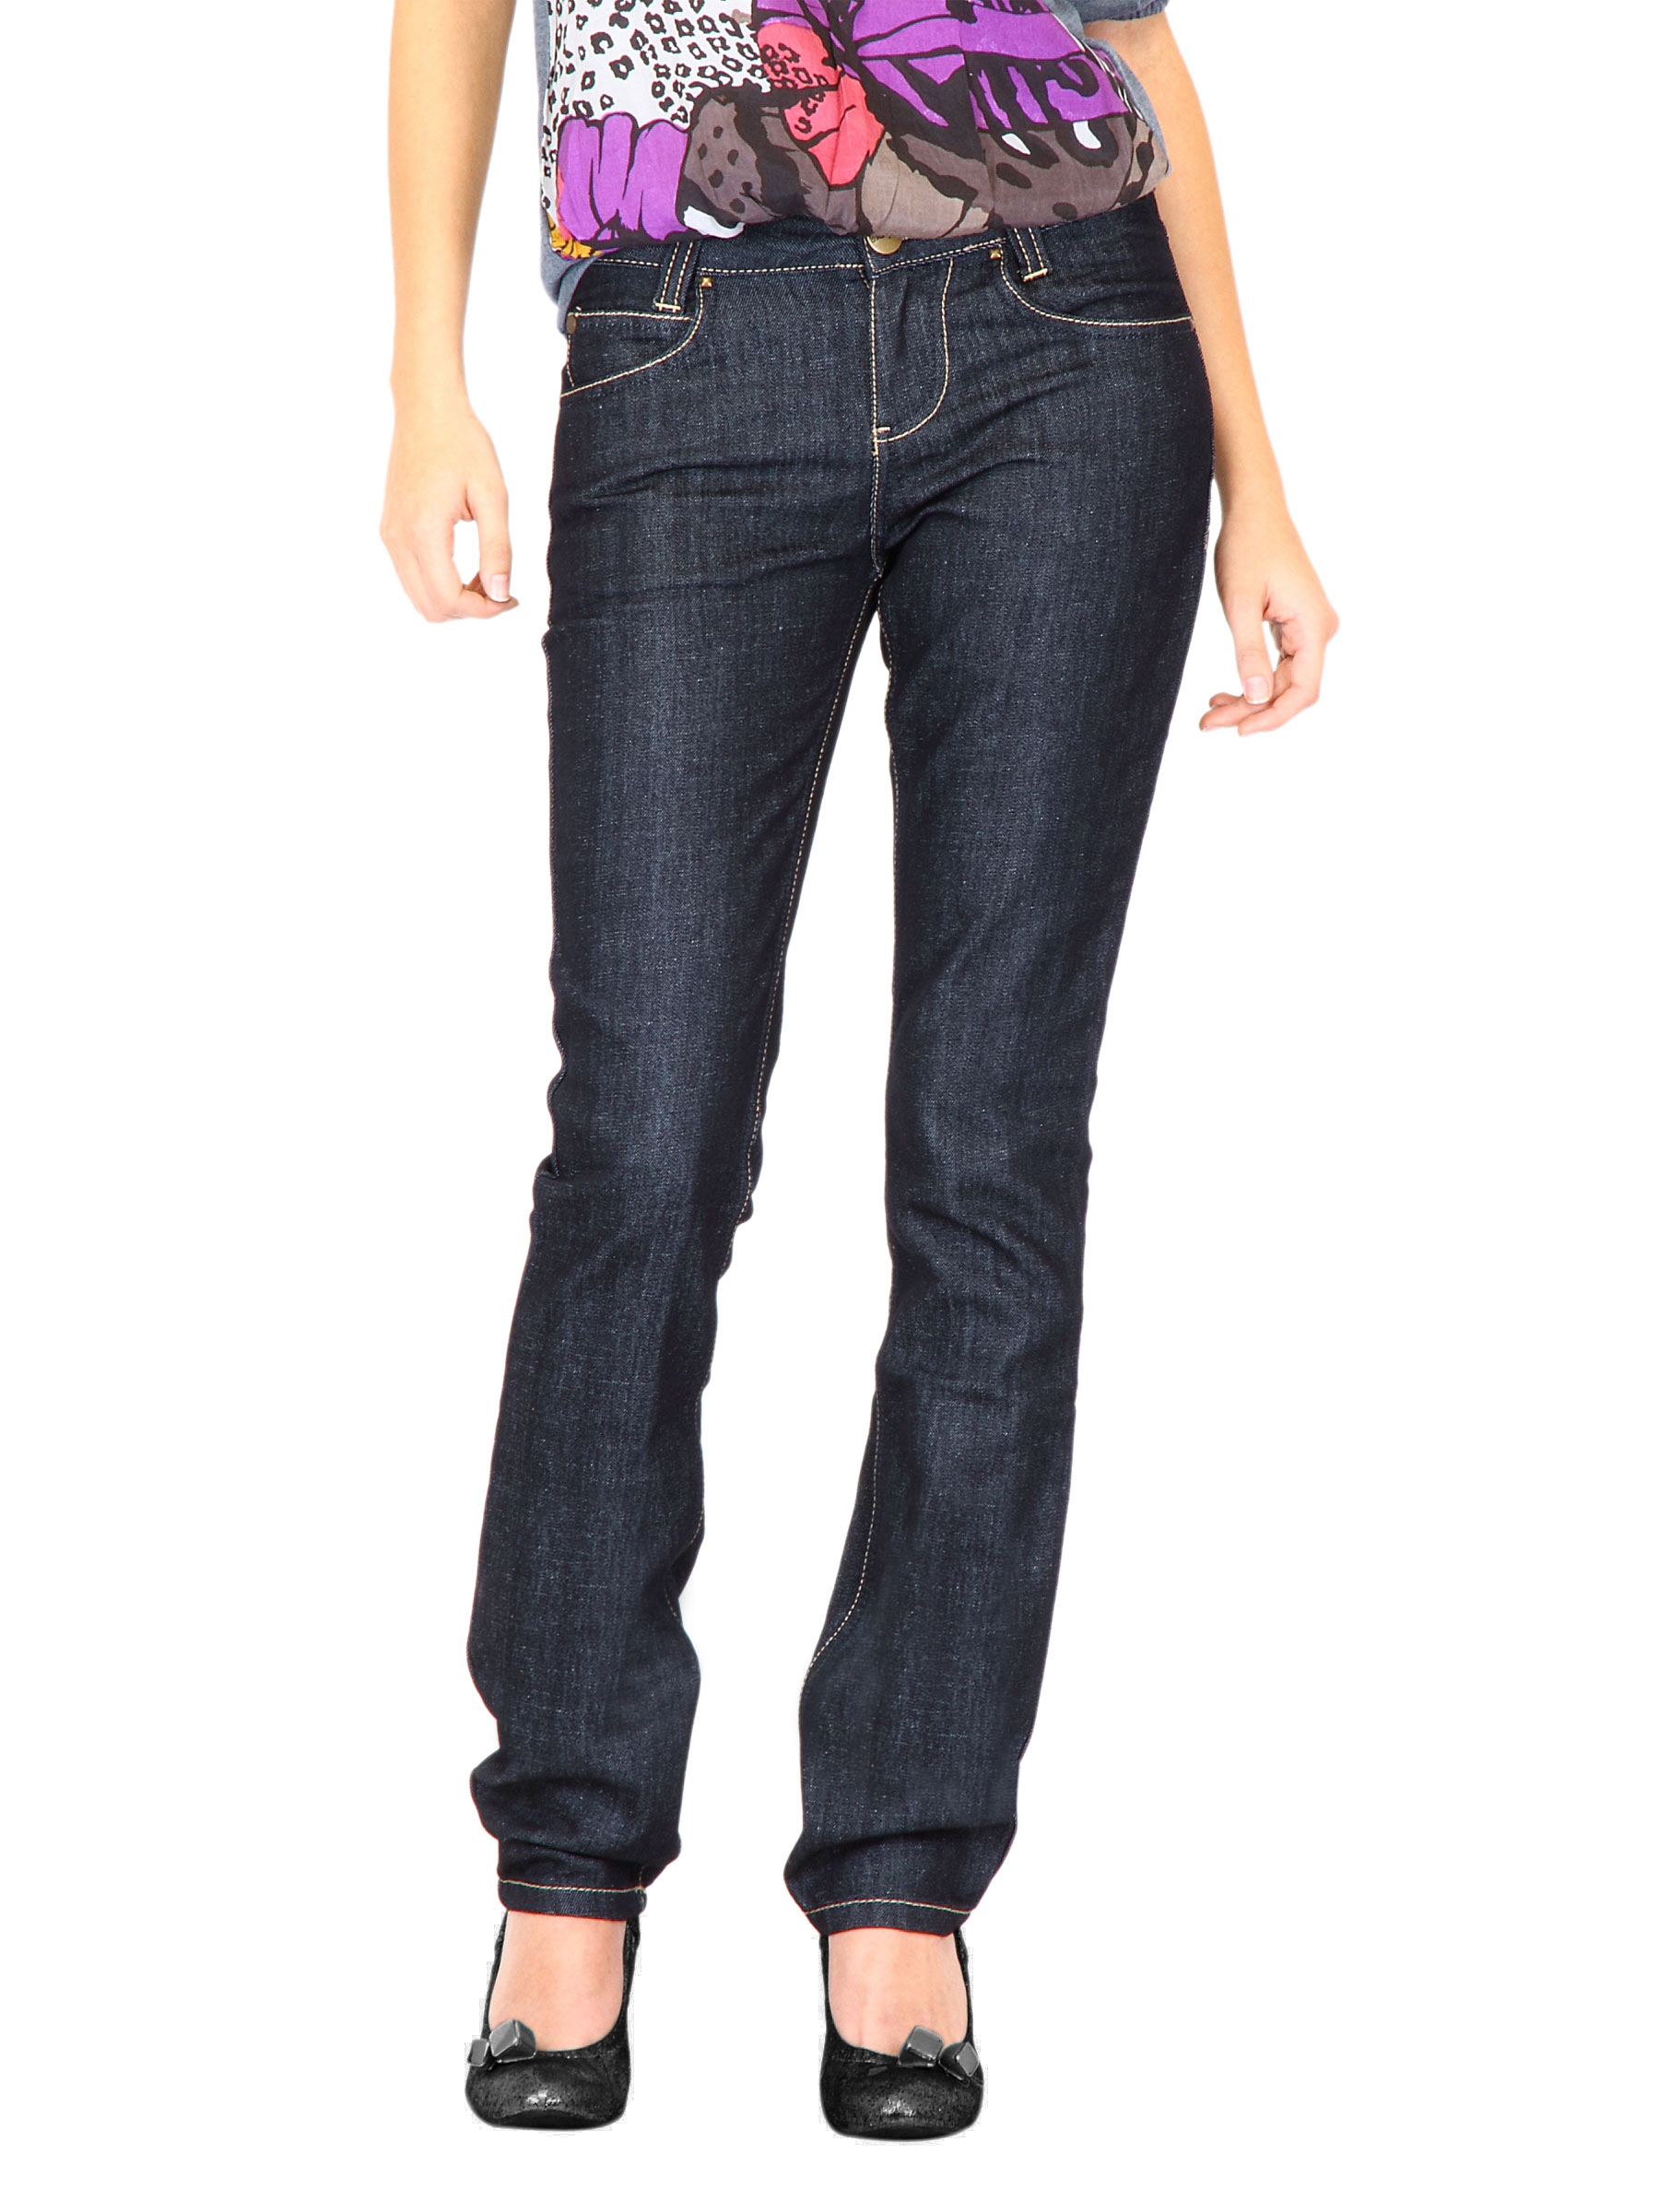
Wrangler Women Blue Michelle Jeans
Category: Apparel / Bottomwear / Jeans
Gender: Women
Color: Blue
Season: Fall 2011
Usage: Casual